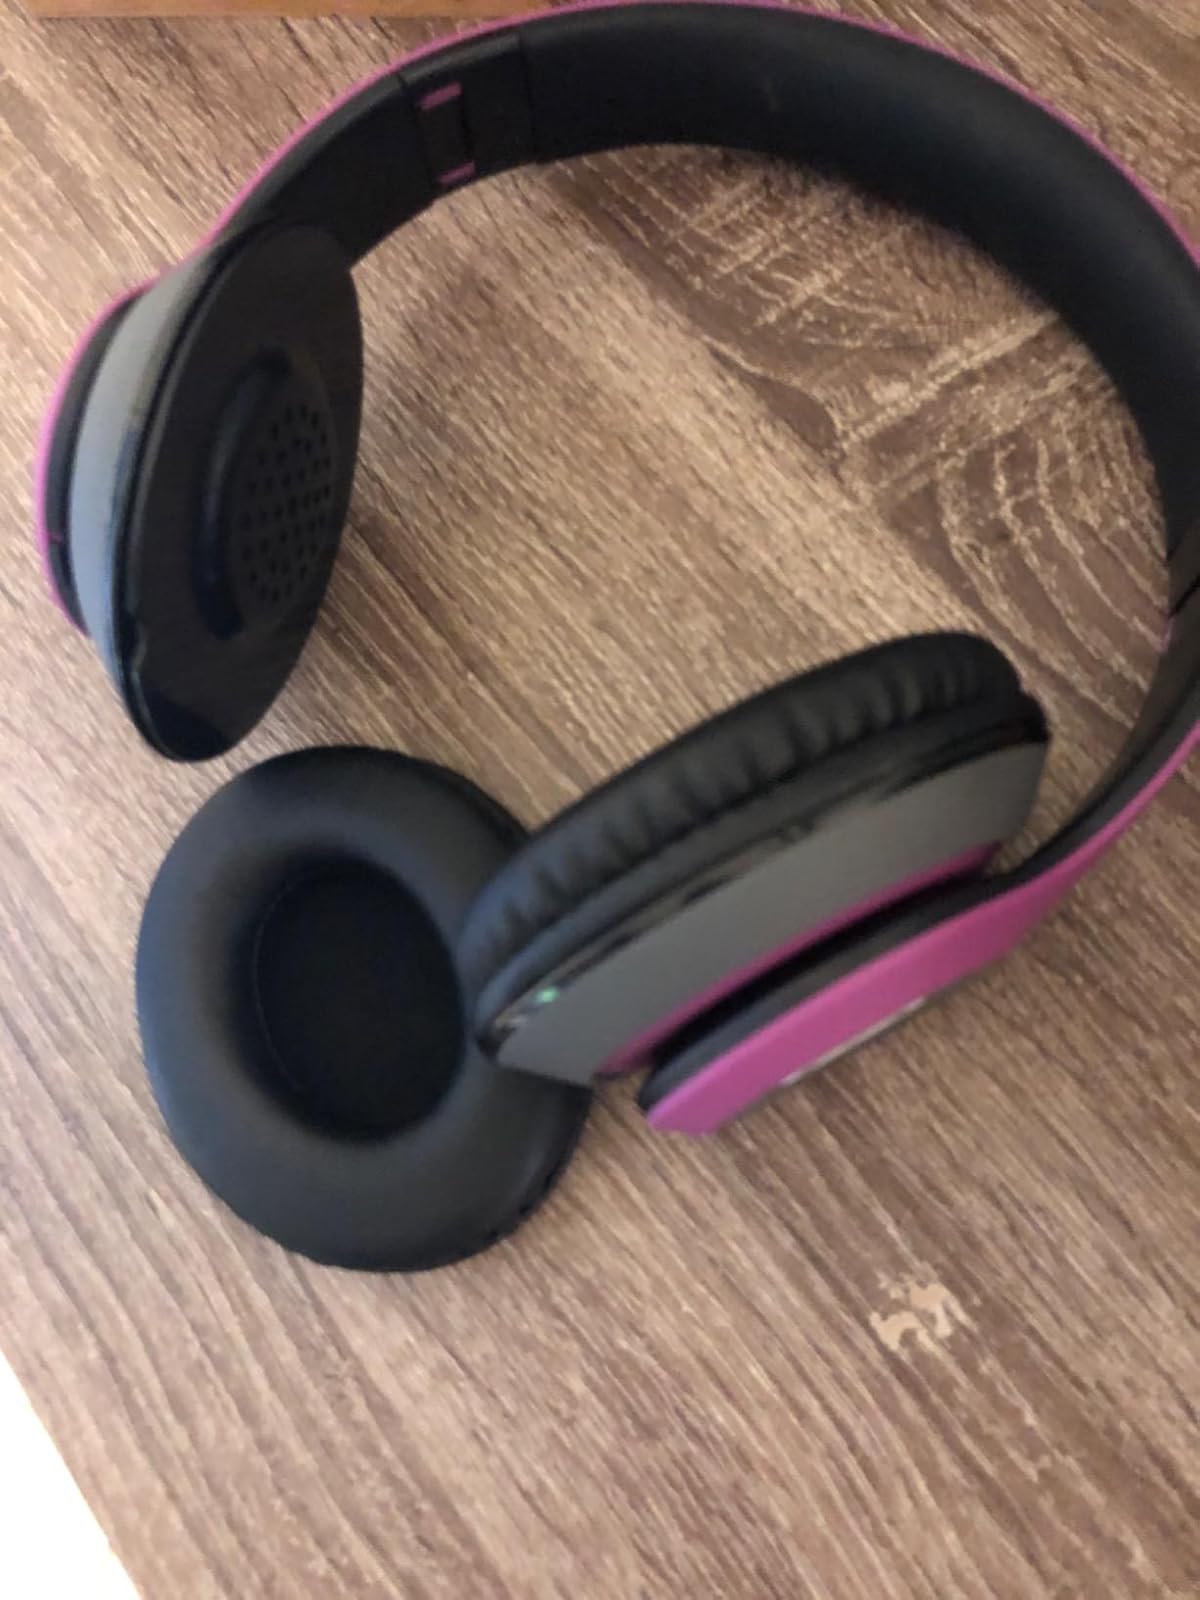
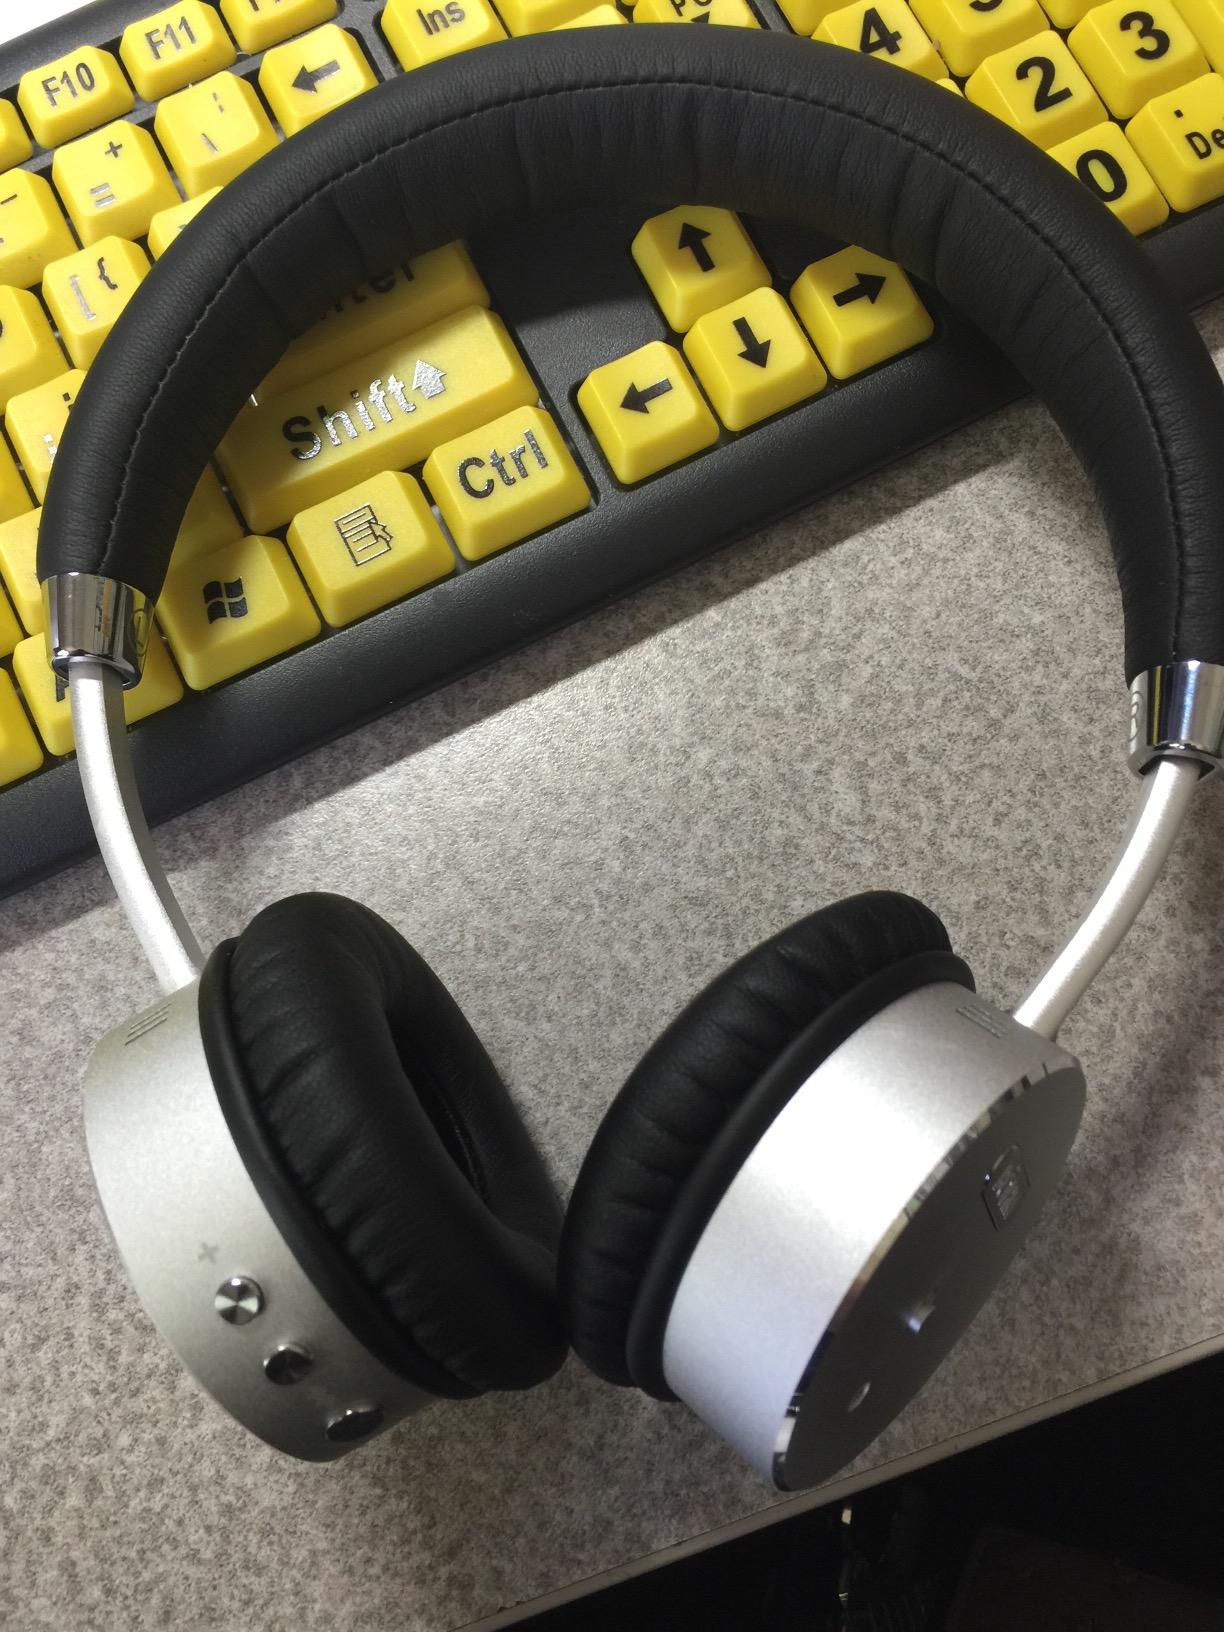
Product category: headphones
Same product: no